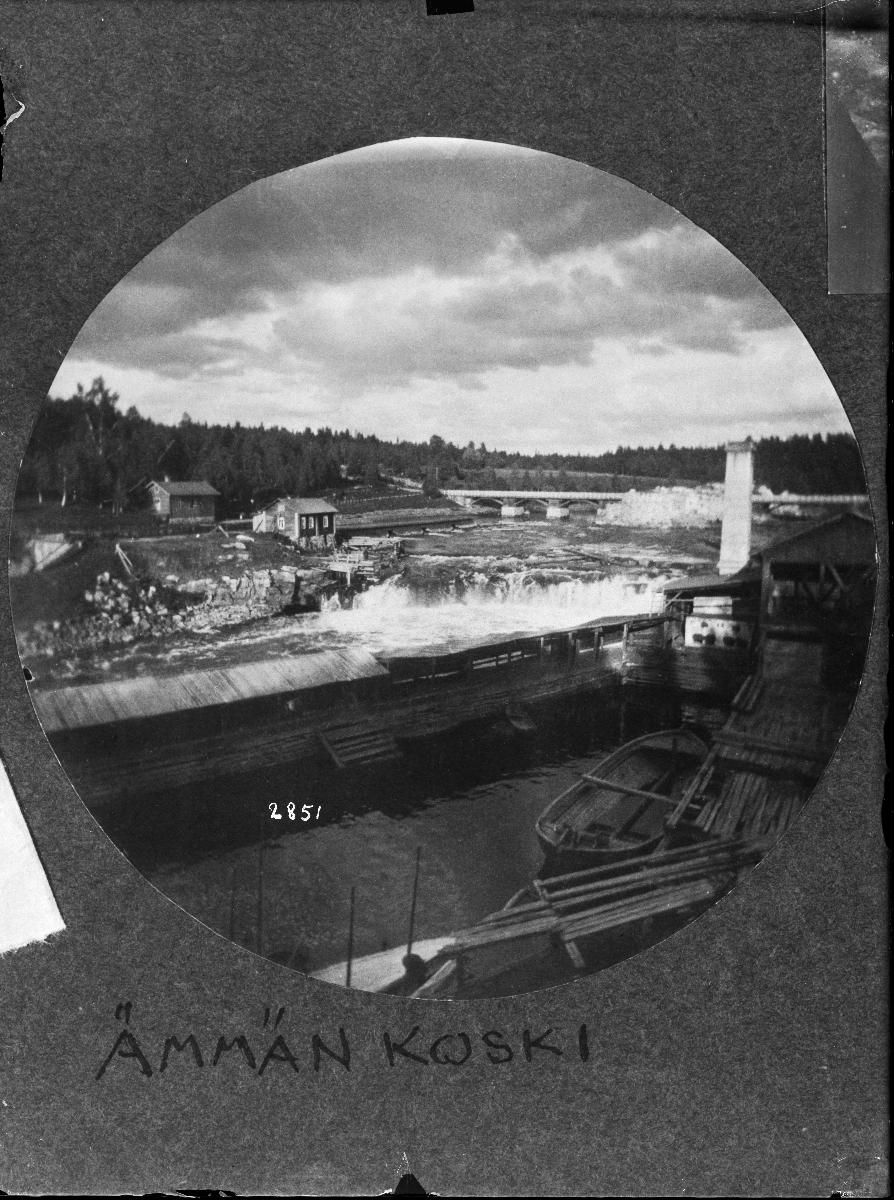
Kajaaninjoki ja Kajaanin kaupunki vuonna 1894
The Kajaaninjoki river and the town of Kajaani in 1894; Kajana älv rinner genom staden Kajana år 1894
sisällön kuvaus: Kajaaninjoen Ämmänkoski; edessä sahan ränni ja piippu vuonna 1894. content description: The Ämmänkoki rapids of the Kajaaninjoki river; in the foreground the water flume and the chimney of the sawmill in the town of Kajaani, Finland, in 1894. innehållsbeskrivning: Forsen Ämmänkoski vid Kajana älven rinner genom staden Kajana, Finland 1894. Sågverkets rännä och skorsten i förgrunden.
Kuvaaja: Sparre, Louis, kuvaaja
Vuosi: 1894
Paikka: Suomi, Kainuu, Kajaani
Aiheet: vesiliikenne; joet; sisävedet; Ämmäkoski; Ämmä; sahalaitokset; water traffic; rivers; inland waters; Ämmäkoski rapids; Ämmä rapids; sawmills; sjötrafik; floder; åar och älvar; inlandsvatten; forsen Ämmä; forsen Ämmäkoski; sågverk